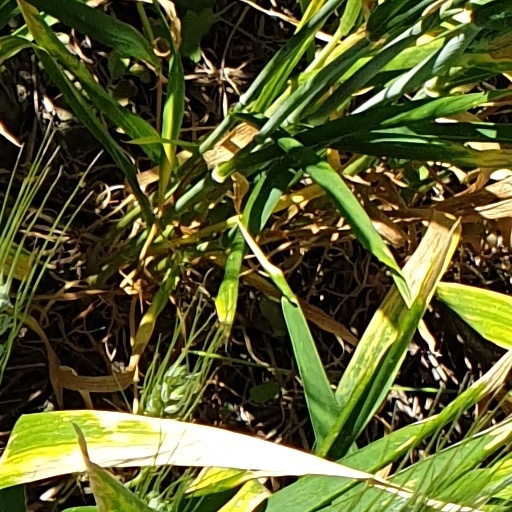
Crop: wheat